Amoco Cadiz oil spill

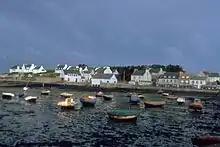
Oiled beach in Brittany.

The isolated location of the grounding and rough seas hampered cleanup efforts for two weeks following the incident. As mandated in the "Polmar Plan", the French Navy was responsible for all offshore operations while the Civil Safety Service was responsible for shore cleanup activities. Although the total quantity of collected oil and water reached 100,000 tons, less than 20,000 tons of oil were recovered from this liquid after treatment in refining plants.